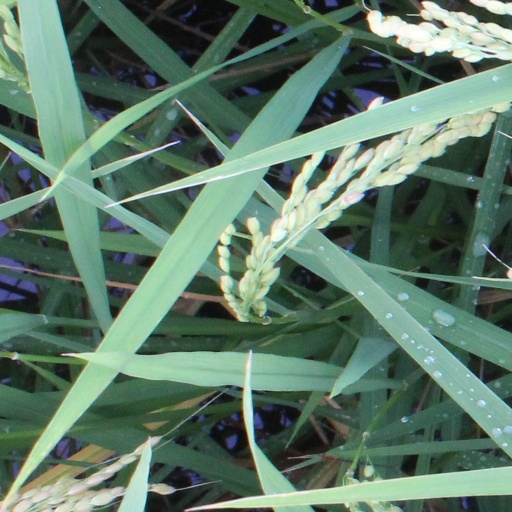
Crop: rice